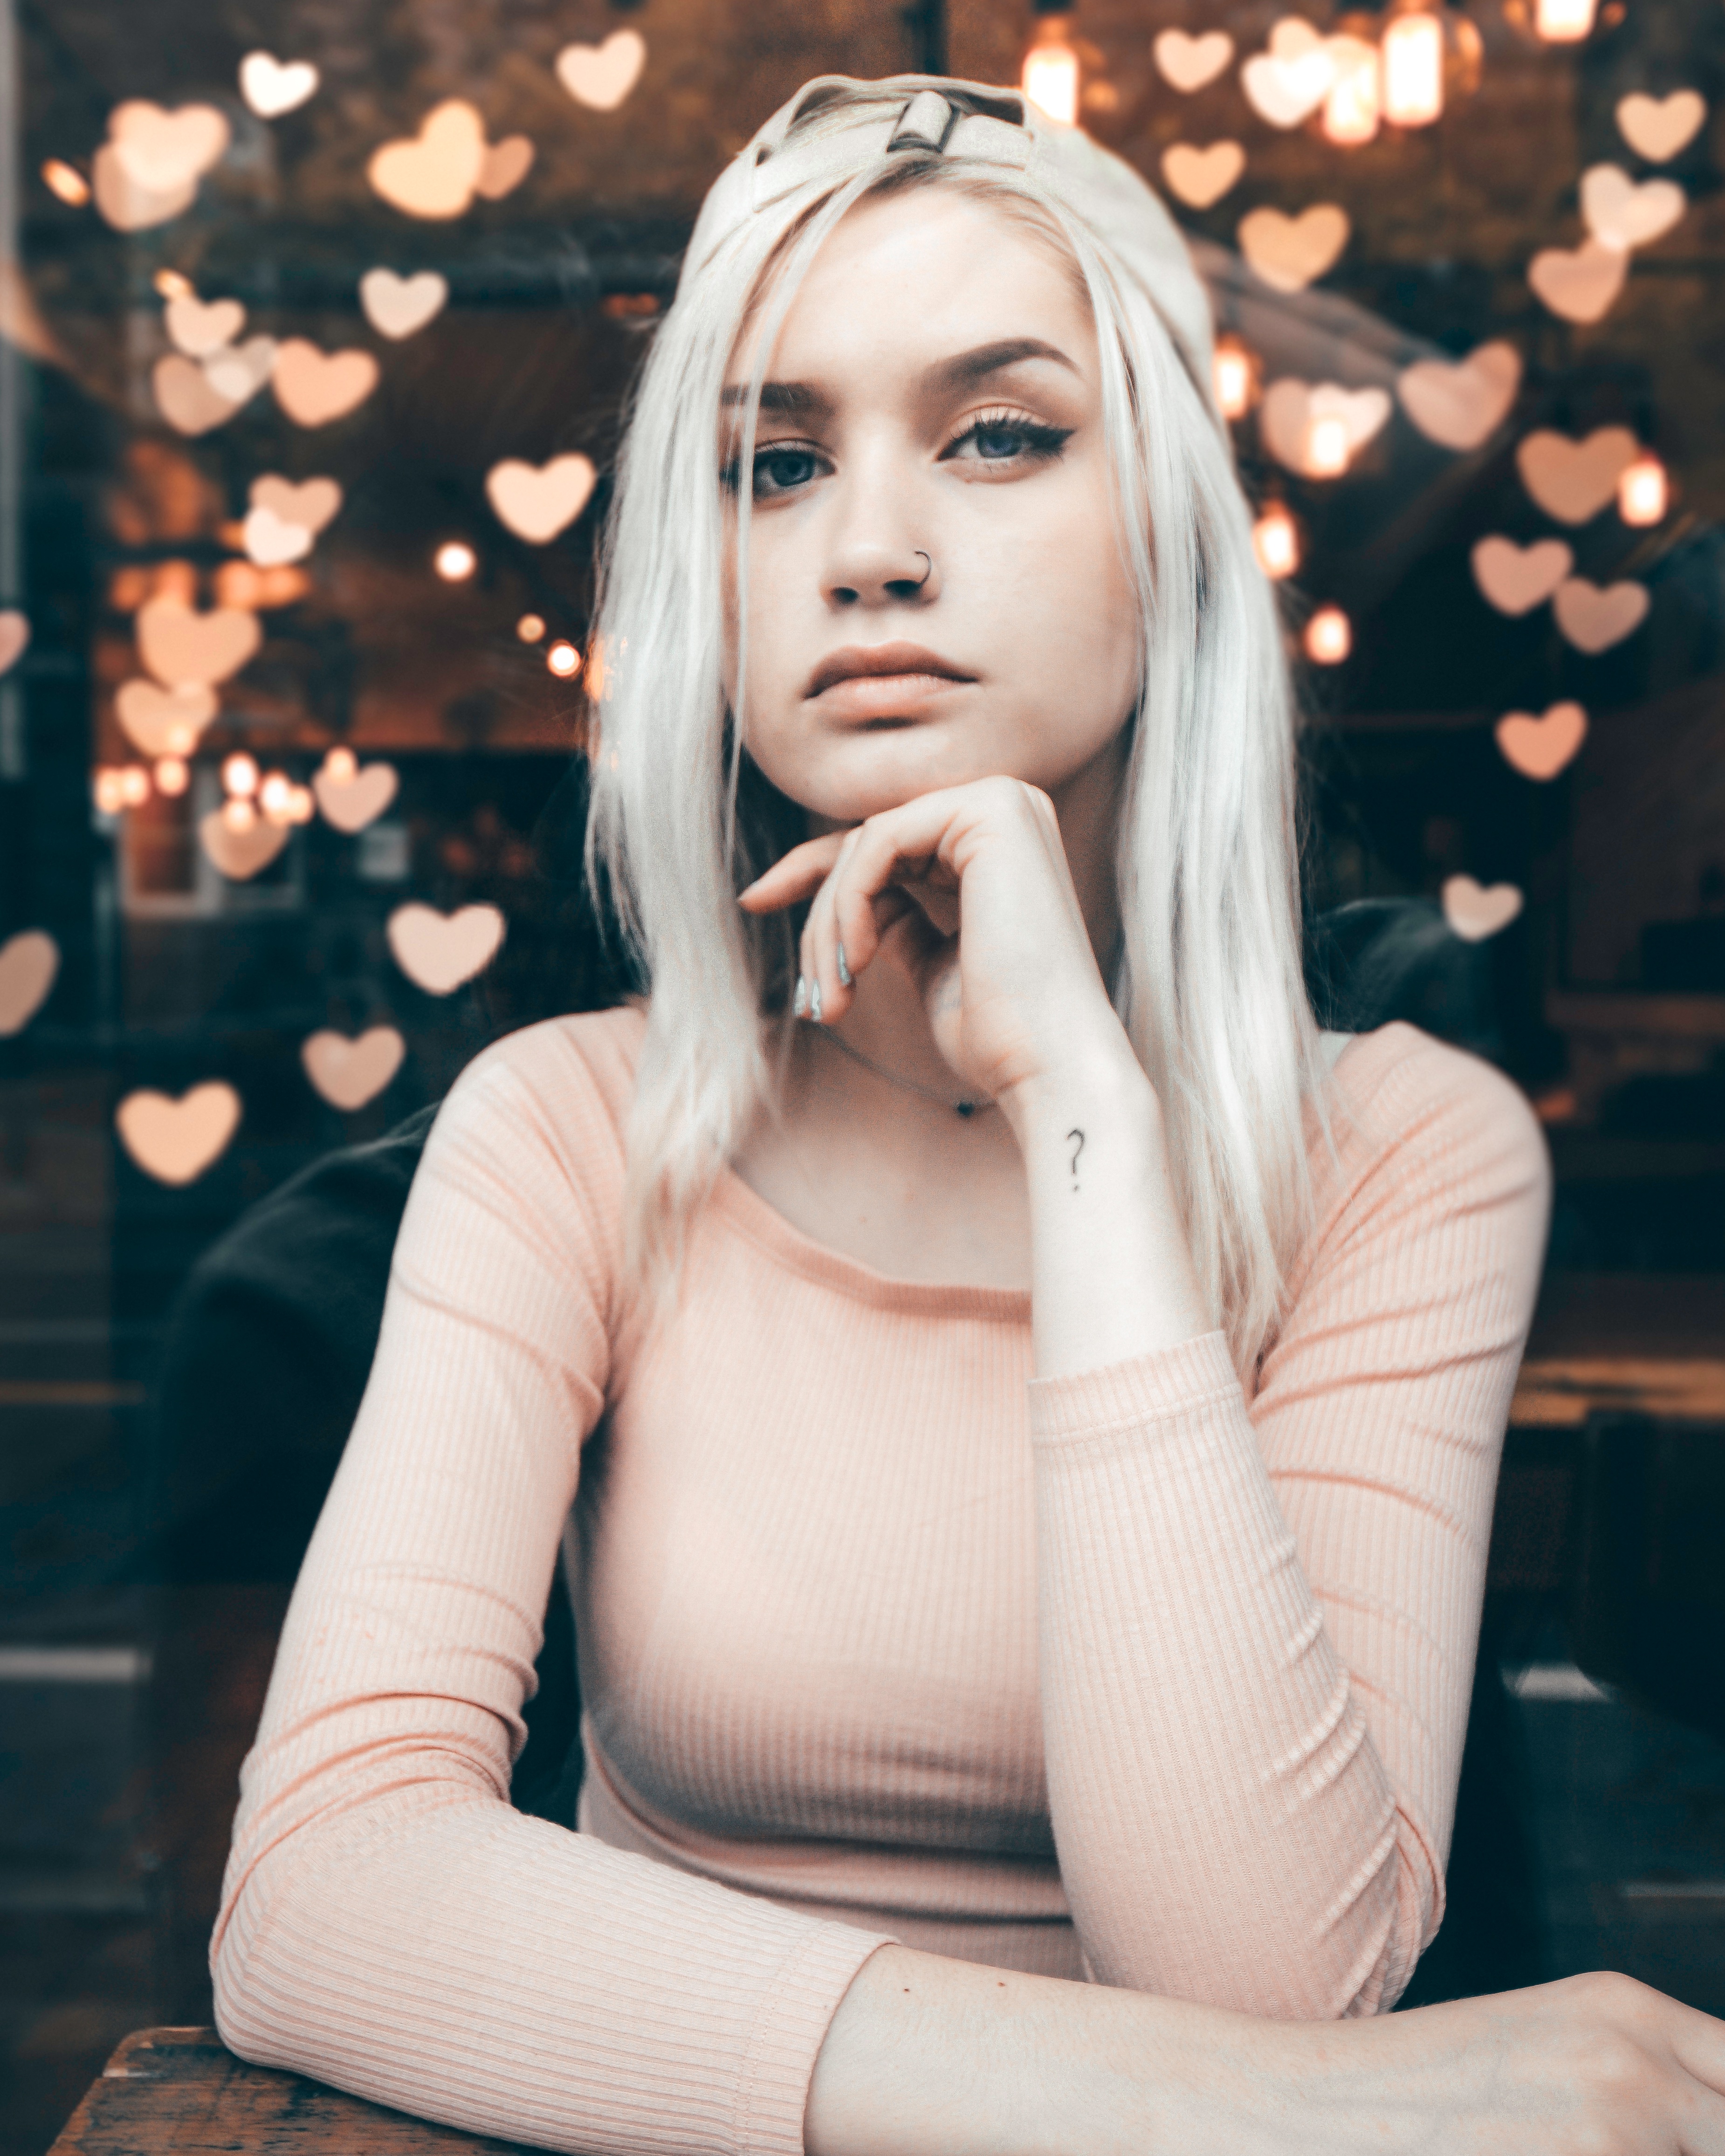
person, girl, woman, hair, photography, portrait, model, fashion, lady, facial expression, lip, hairstyle, smile, long hair, face, eye, head, photograph, skin, beauty, blond, organ, emotion, photo shoot, brown hair, portrait photography